Environment of the United States

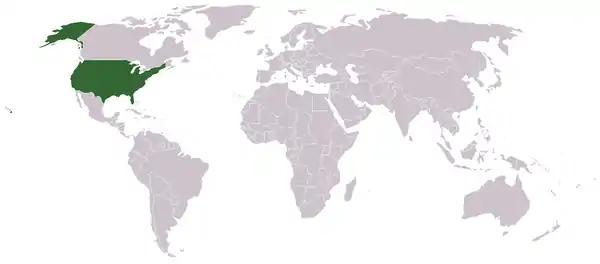
The United States is part of North America.

The environment of the United States comprises diverse biotas, climates, and geologies. This diversity leads to a number of different distinct regions and geographies in which human communities live. This includes a rich variety of species of animals, fungi, plants and other organisms.